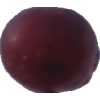
Label: pink_grape